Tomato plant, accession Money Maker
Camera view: vertical (180 deg); turntable rotation: 150 degrees
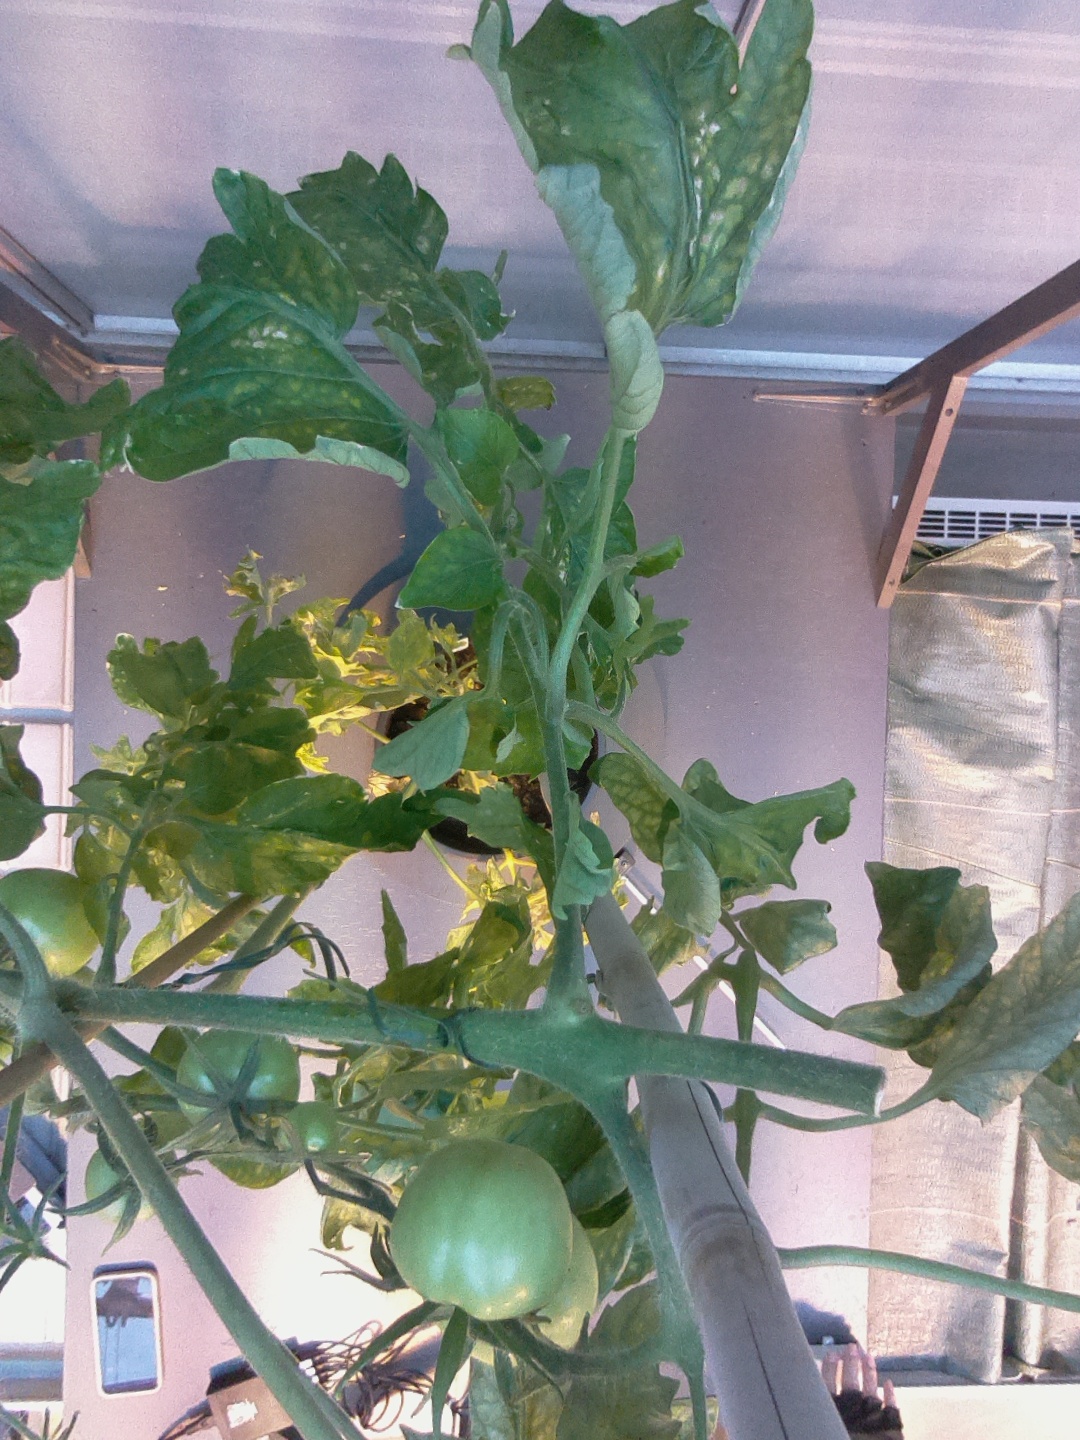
BBCH growth stage 79: 90% -100% of final fruit size